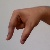
The image shows a hand gesture representing the letter 'Q' in Indian Sign Language.